The Woman on Trial

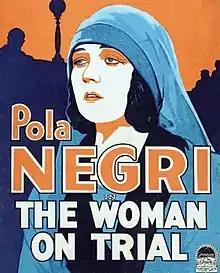
Film poster or trade advert.

The Woman on Trial is a 1927 American silent drama film directed by Mauritz Stiller, starring Pola Negri, and based on the play "Confession" by Erno Wajda (aka Ernest Vajda). Adolph Zukor, Jesse L. Lasky, and B. P. Schulberg produced for Paramount Pictures. Ricardo Cortez was originally cast in Hanson's part until he was replaced.